Annan River Bridge

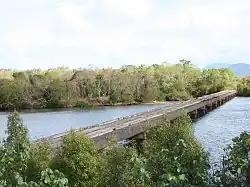
Annan River Bridge, 2008

Annan River Bridge is a heritage-listed road bridge over the Annan River at Development Road, Cooktown, Shire of Cook, Queensland, Australia. It was designed by John Henry Daniells and built from 1886 to 1889 by George Herbert Royce & Co. It was added to the Queensland Heritage Register on 21 October 1992.